Brawn BGP 001

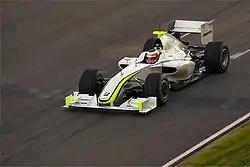
Barrichello driving the BGP 001.

On the day of the BGP 001's debut, at Silverstone in the United Kingdom on March 6, 2009, Jenson Button performed the shakedown – the car featuring white, fluorescent yellow and black colours – ahead of a more comprehensive testing and development programme at the Circuit de Catalunya on March 9–12 and the Circuito de Jerez on March 15–18.